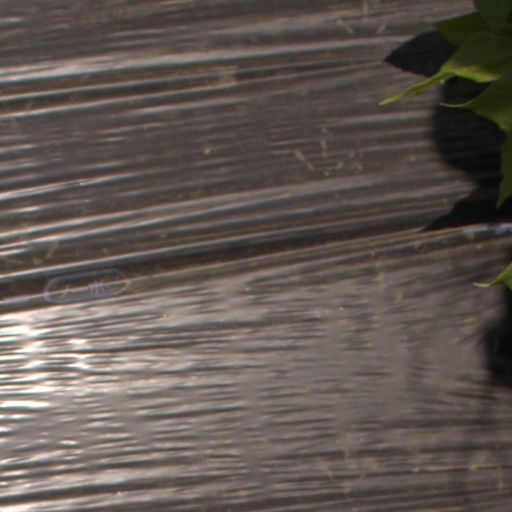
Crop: Jerusalem artichoke